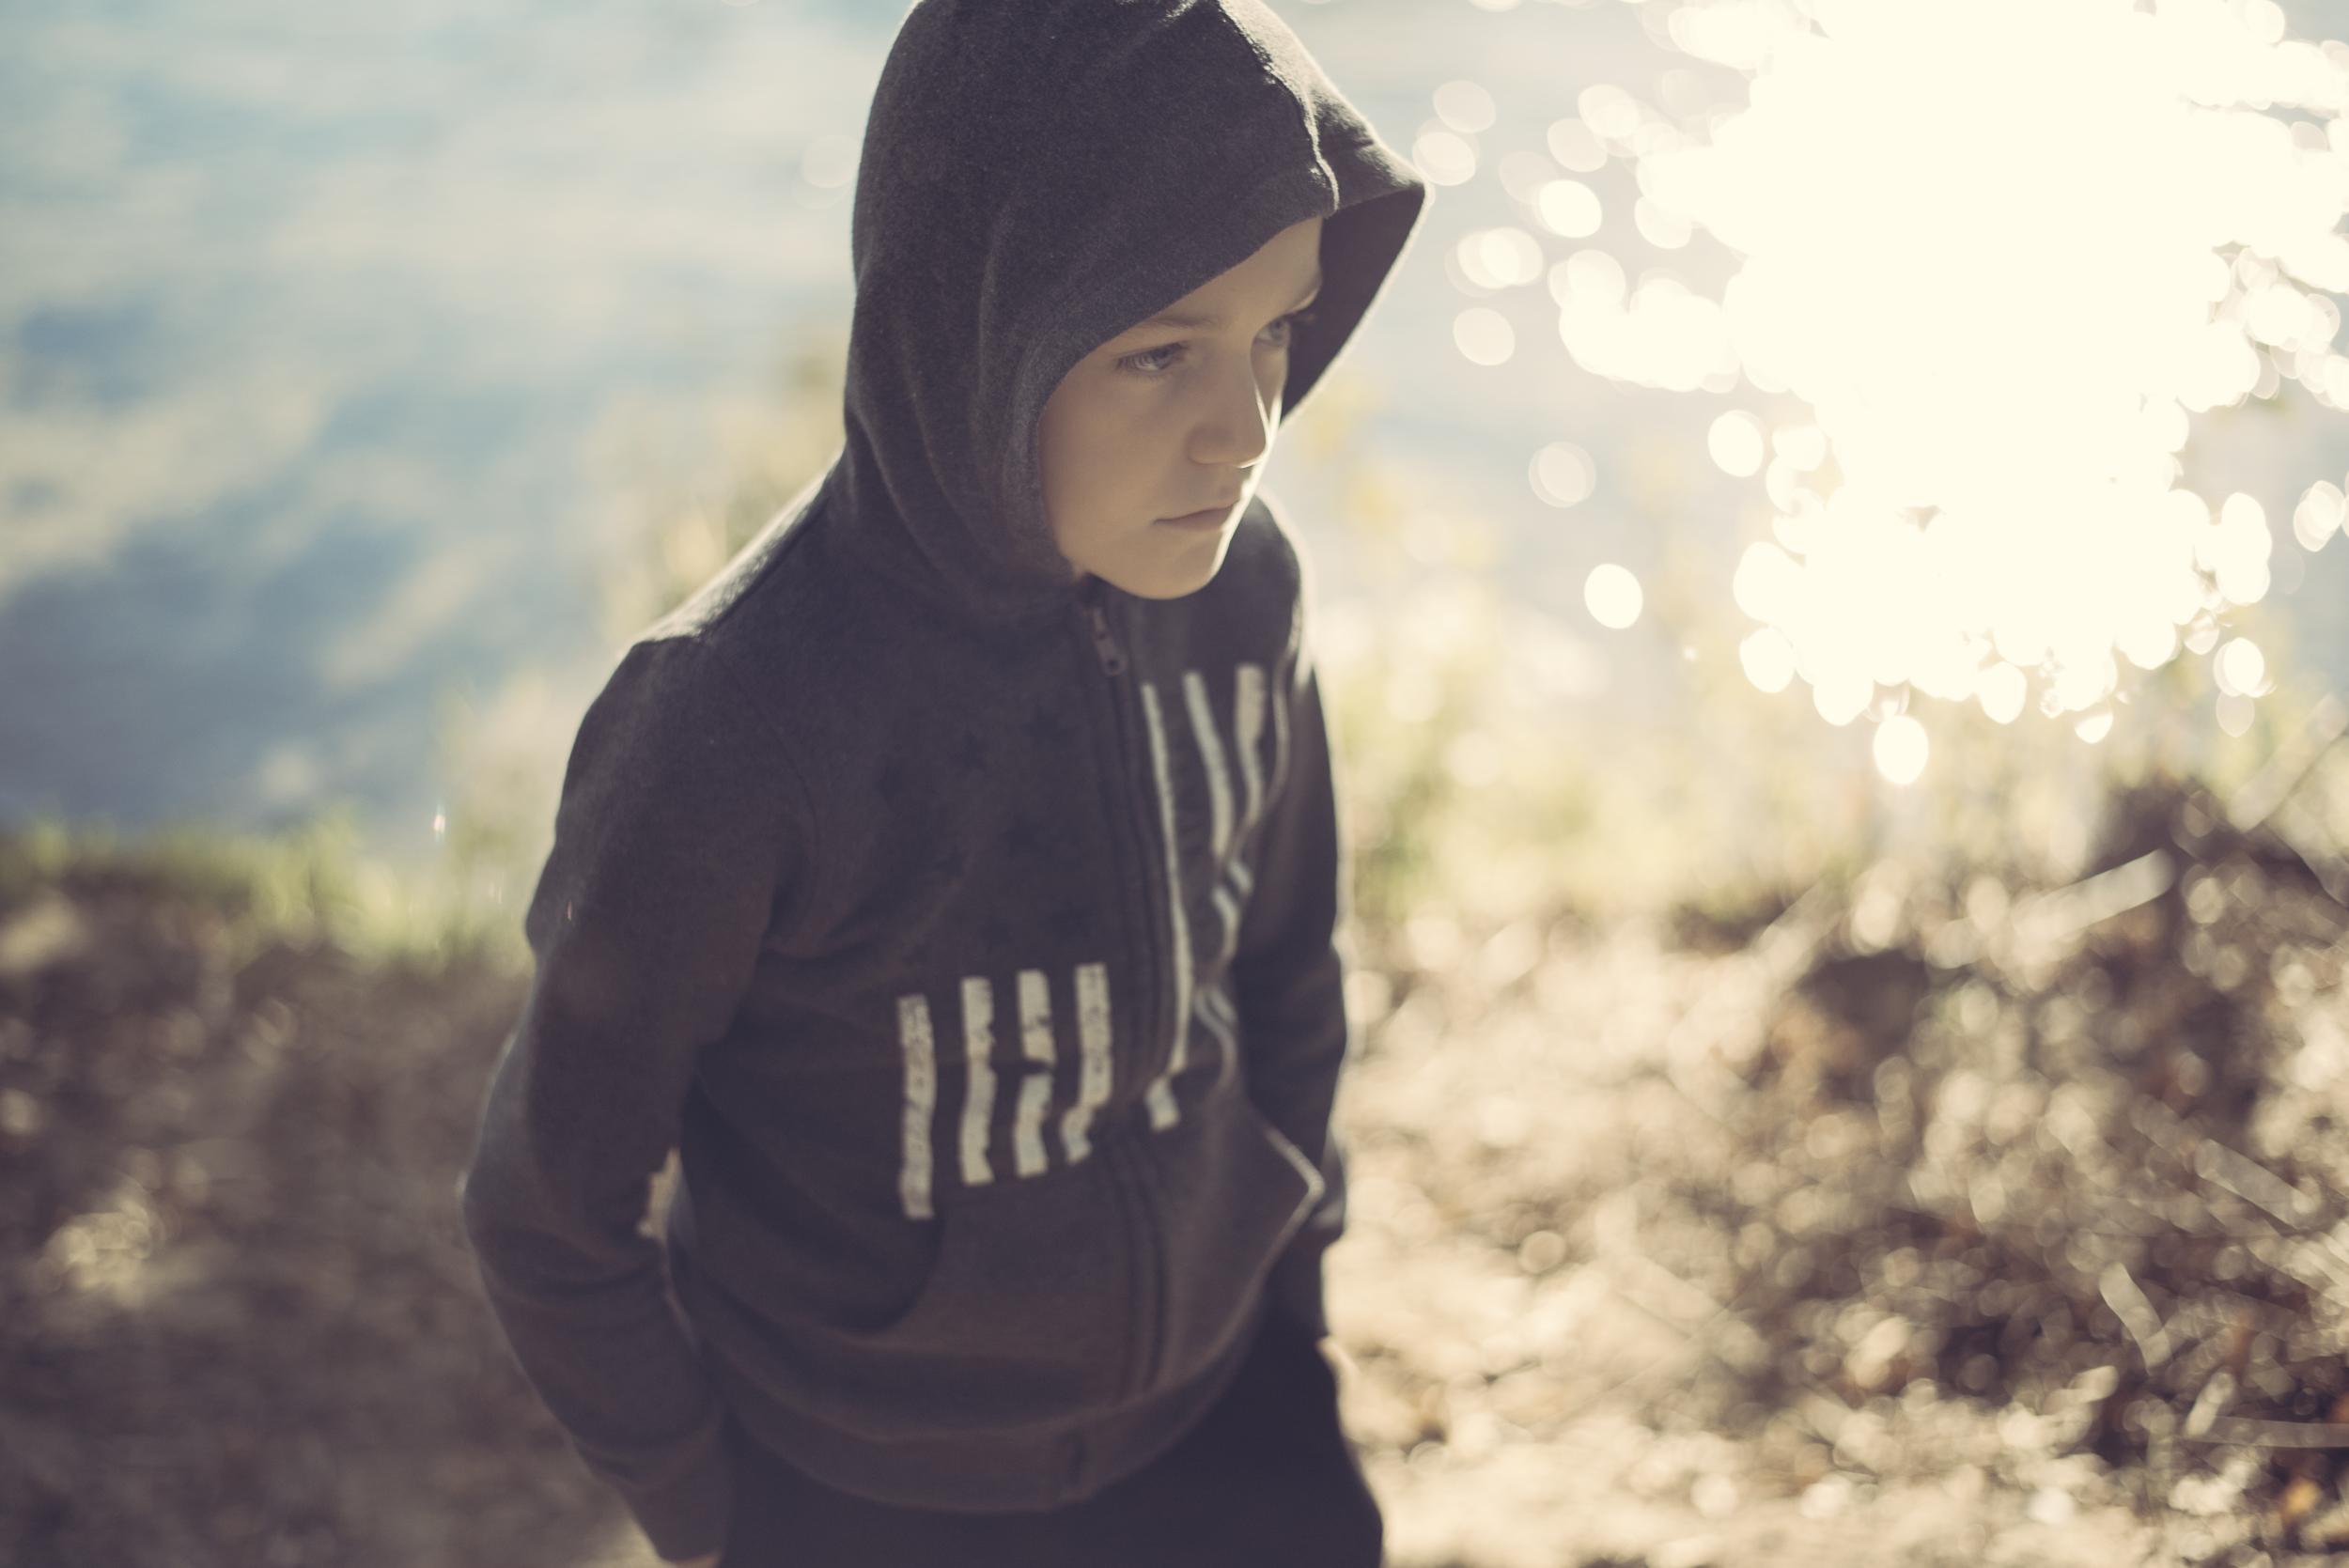
person, girl, photography, france, portrait, model, spring, fashion, nikon, black, season, smile, photograph, beauty, image, lumiere, d750, exterieur, 500mmf18, curuyann, capuche, personne, emotion, photo shoot, portrait photography